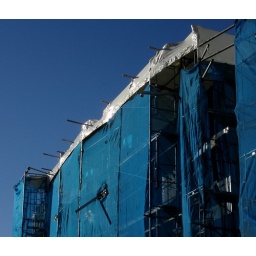
house dressed in blue